John Day Fossil Beds National Monument

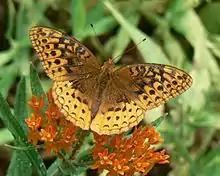
The great spangled fritillary is one of 55 species of butterfly recorded in the park.

Birds are the animals most often seen in the monument. Included among the more than 50 species observed are red-tailed hawks, American kestrels, great horned owls, common nighthawks, and great blue herons. Geese nest in the park each summer, and flocks of sandhill cranes and swans pass overhead each year on their migratory flights. California quail, chukar partridges, and mourning doves are also common. Others seen near the Cant Ranch and the visitor center include rufous hummingbirds, Say's phoebe, yellow warblers, western meadowlarks, and American goldfinches. Visitors on trails may encounter canyon wrens, mountain bluebirds, mountain chickadees, black-billed magpies, and other birds.